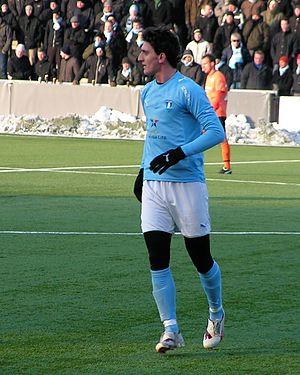
Agon Mehmeti est un footballeur international suédois d'origine kosovare évoluant au poste d'attaquant à Orebro SK.